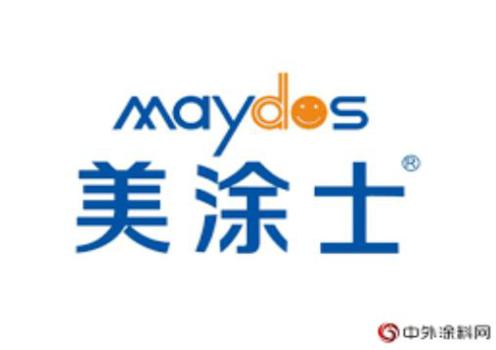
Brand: maydos
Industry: Necessities